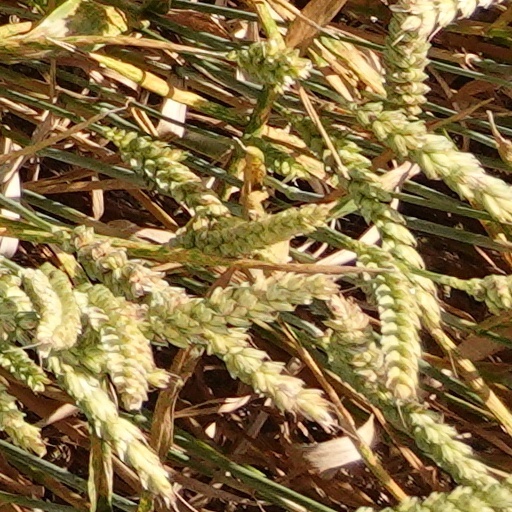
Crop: wheat